Melekber Hanim

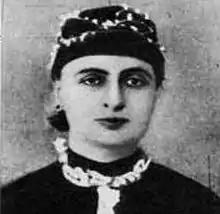

Melekber Hanim (died October 1890; meaning "Angel Wings") was the second wife of Sa'id Pasha, Wāli of Egypt and Sudan from 1854 until 1863.